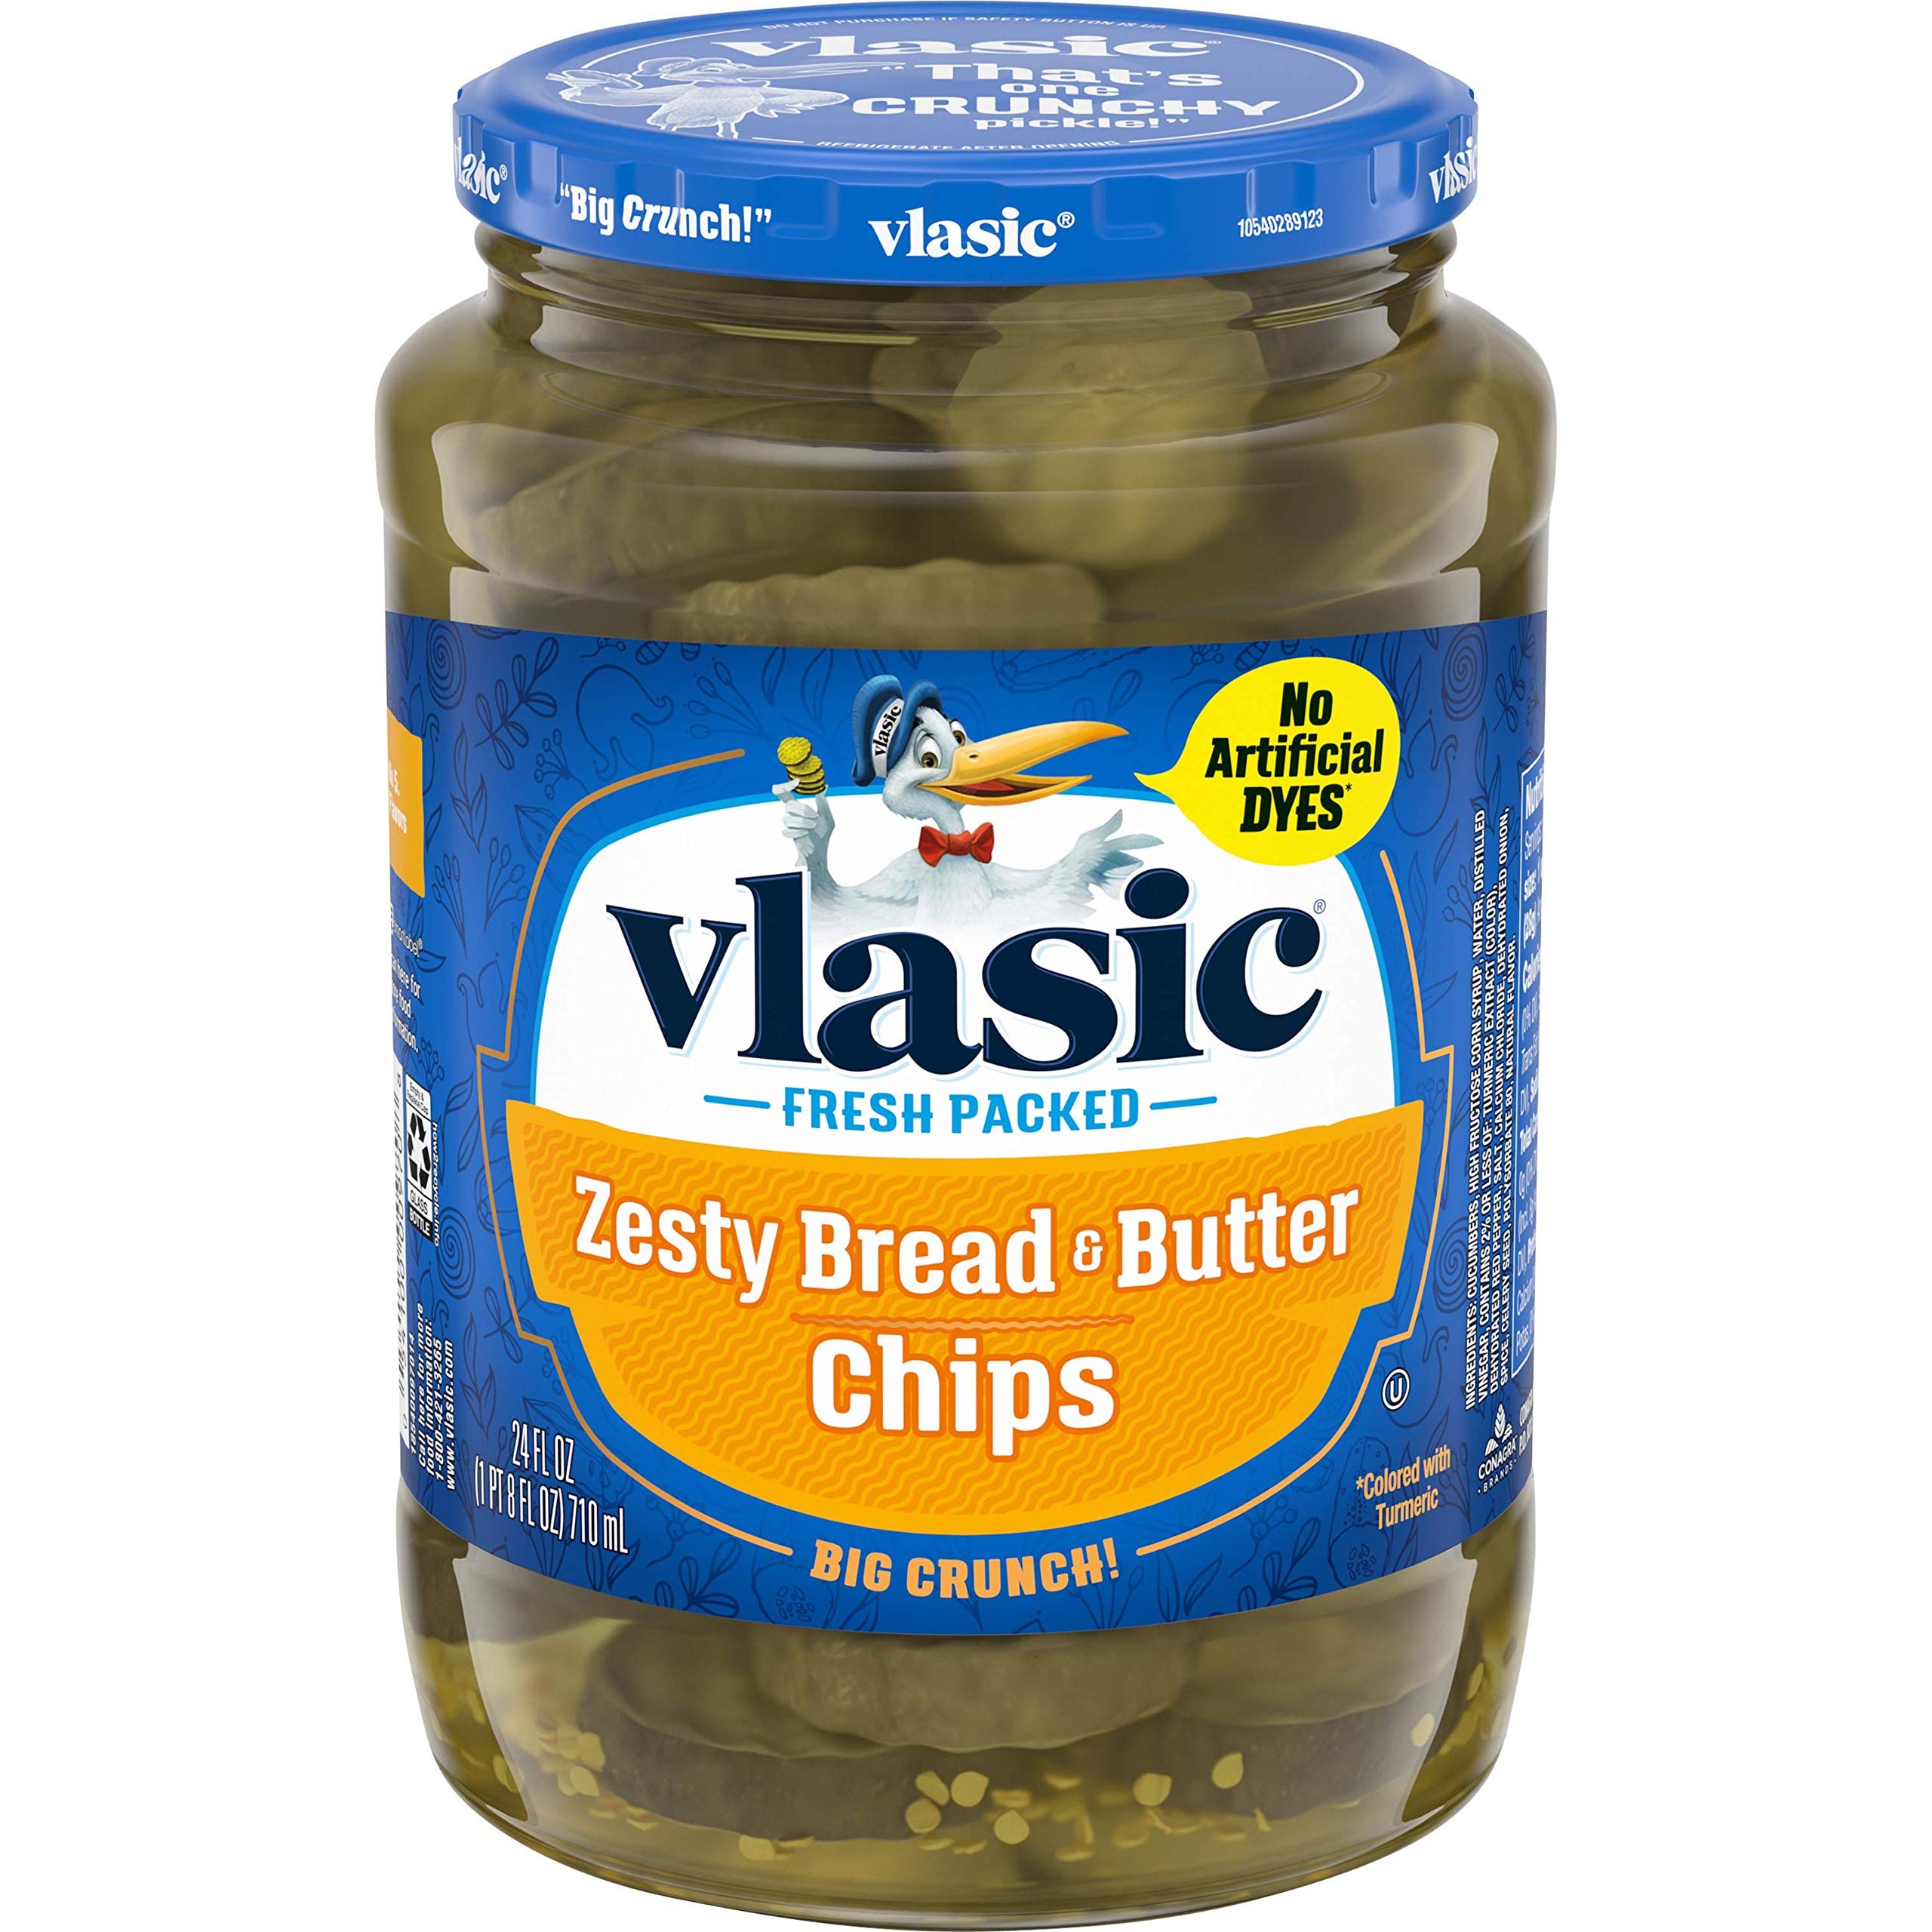
Item Name: Vlasic Zesty Bread and Butter Pickle Chips, Keto Friendly, 24 FL OZ
Bullet Point 1: One 24 fl oz jar of Vlasic Zesty Bread and Butter Pickle Chips
Bullet Point 2: Zesty bread and butter pickles deliver superior flavor and crunch
Bullet Point 3: Bread and butter chips combine tartness and mild sweetness in Vlasic's secret recipe
Bullet Point 4: Sandwich pickles contain 35 calories per serving
Bullet Point 5: Zesty pickles packed in a resealable jar to lock in flavor
Value: 24.0
Unit: Ounce

Price: 3.64